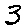
Label: 3